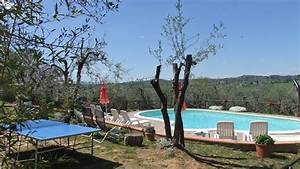
Label: chicken